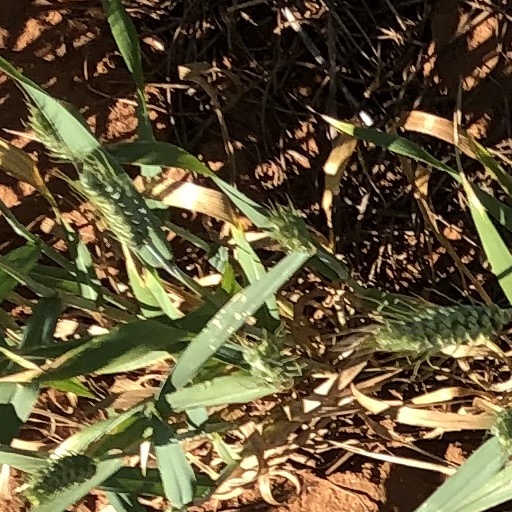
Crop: wheat